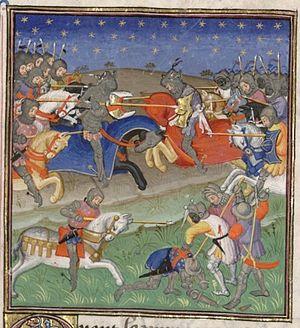
Bataille entre Alphonse XI et Muhammad IV (1330)
Abû `Abd Allâh Mohammed IV est le sixième émir nasride de Grenade. Il est né en 1315, et monte sur le trône en 1325 après l'assassinat de son père Ismâ`îl Iᵉʳ. Il règne jusqu'à sa mort en 1333, assassiné lui aussi. Son frère cadet Yûsuf lui succède.